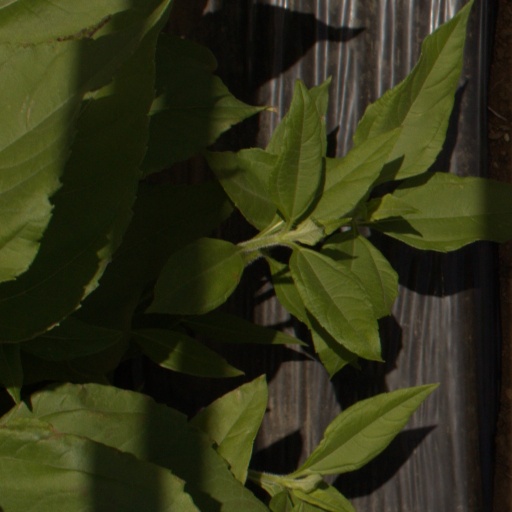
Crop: Jerusalem artichoke